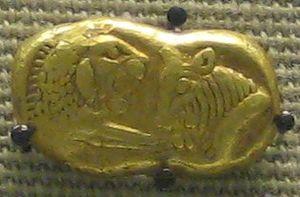
Crésus ou Croesus, en grec ancien Κροῖσος, dernier souverain de la dynastie des Mermnades est un roi de Lydie vaincu par Cyrus le Grand. Durant son règne, qui s’étend d'environ 561 à 547 ou 546 av. J.-C, il conquiert la Pamphylie, la Mysie et la Phrygie jusqu'à l'Halys mais ne parvient pas à s'implanter plus à l'Est de son royaume.
Une histoire du monde en cent objets est un projet commun de la BBC Radio 4 et du British Museum composé d'une série de cent émissions radiophoniques, rédigées et présentées par Neil MacGregor, directeur du British Museum.